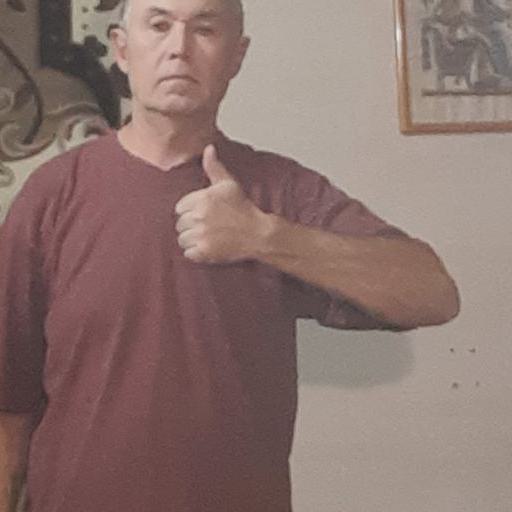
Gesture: like